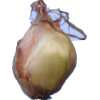
Label: onion